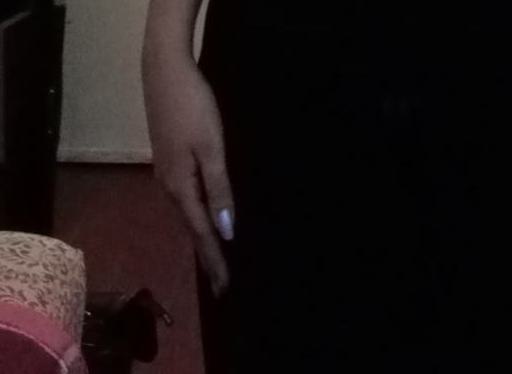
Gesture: no_gesture